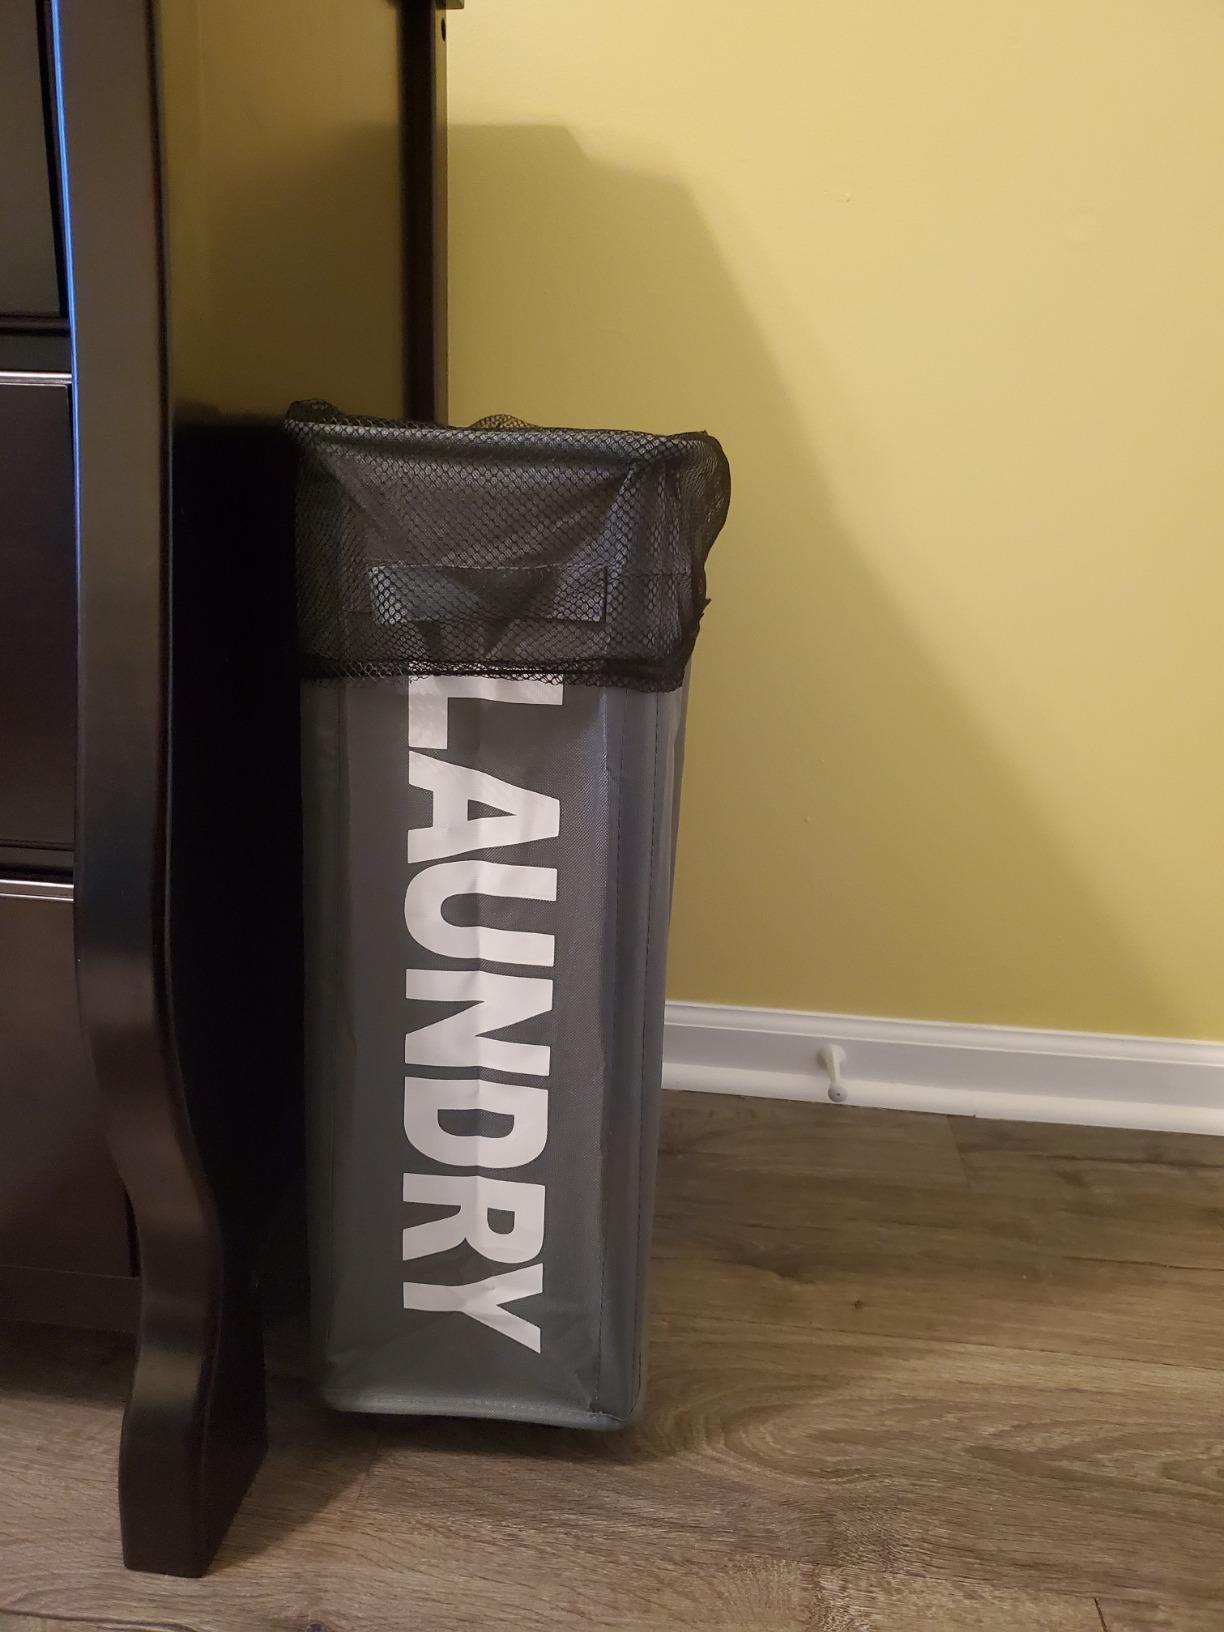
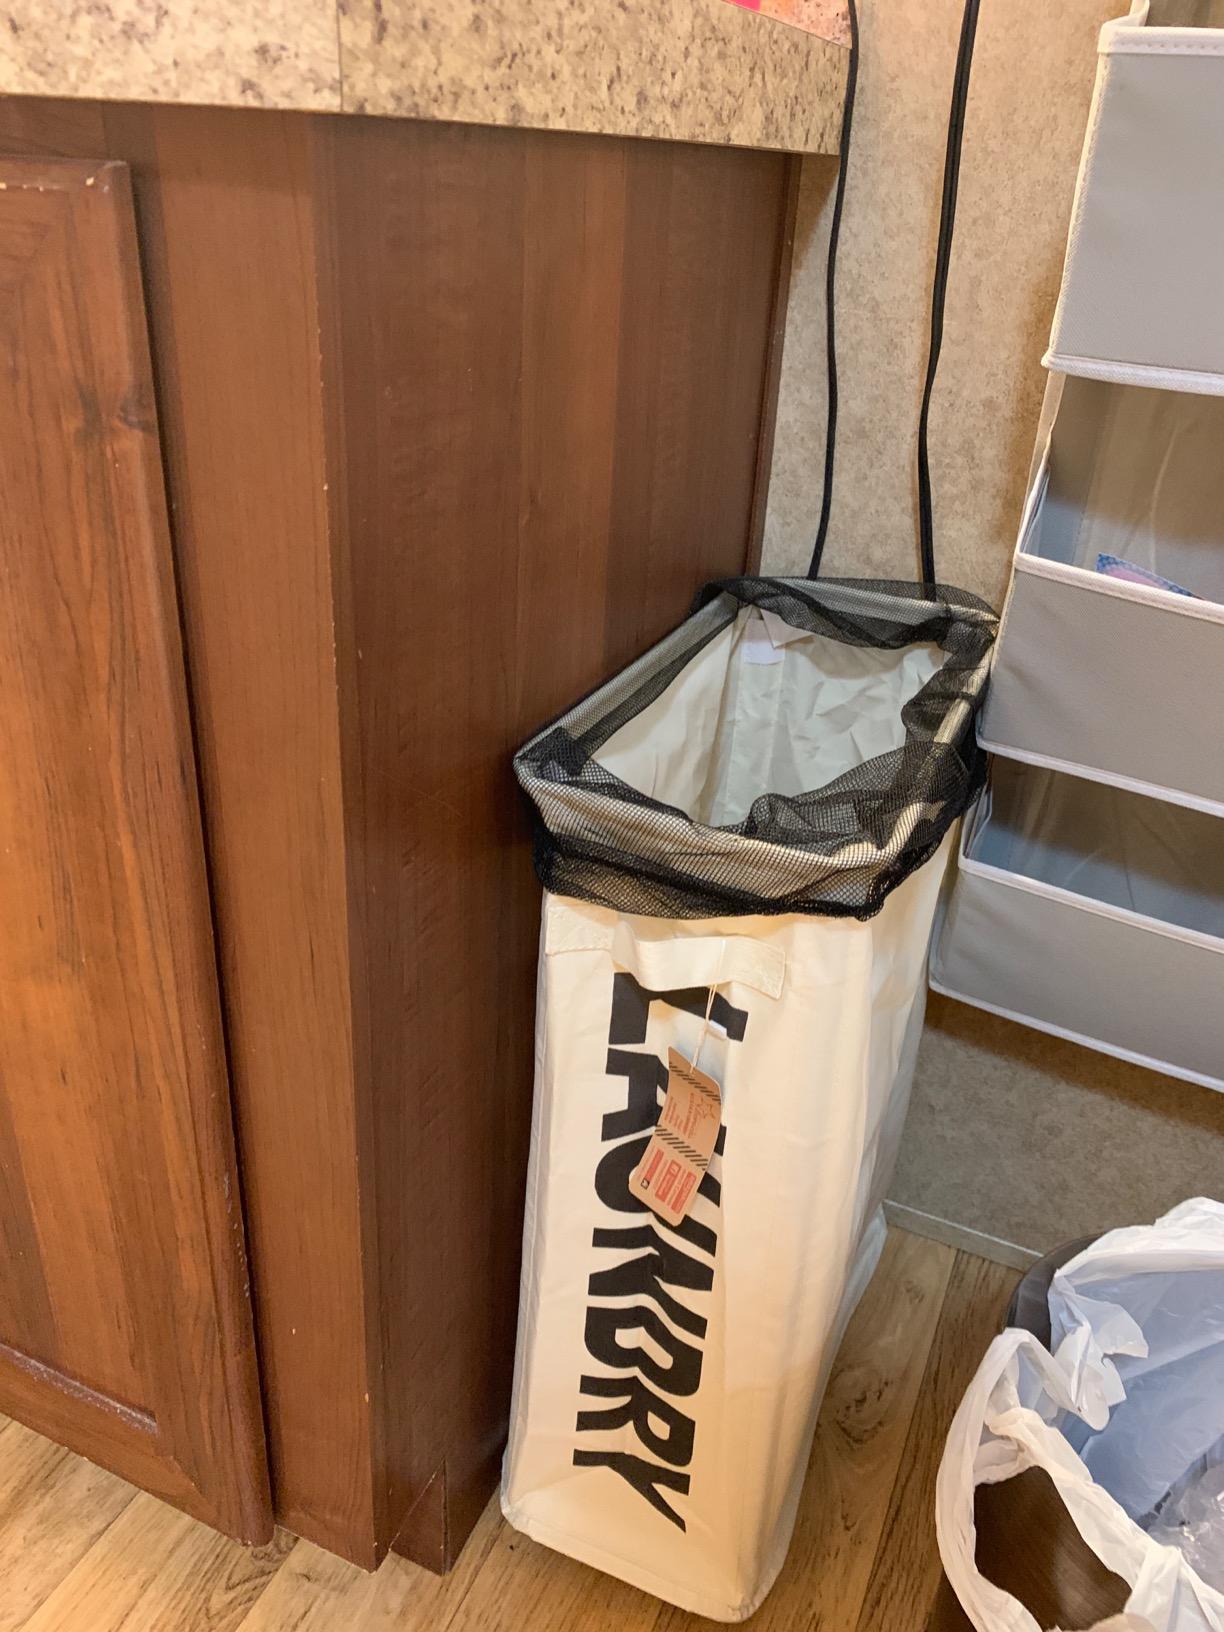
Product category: items_hamper
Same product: no